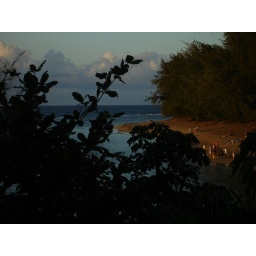
This was our favorite beach, and is the last beach on the North Shore you can reach by car